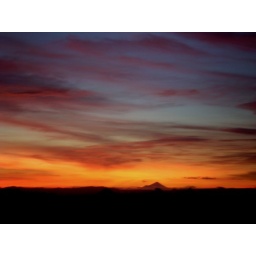
The mountain in the distance is Taranki (Mt Egmont), it is 180 kilometers (110 miles) away. The air is clear in New Zealand.